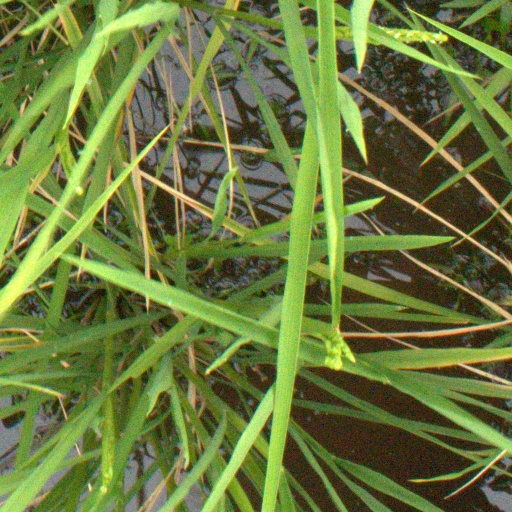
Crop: rice